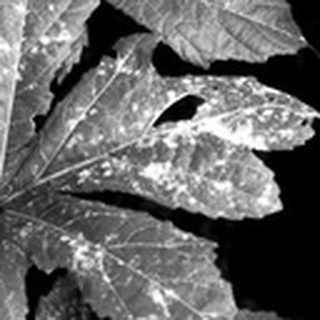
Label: cotton_powdery_mildew